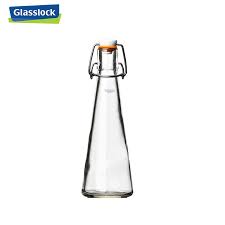
Waste category: glass